Lawrence Technological University

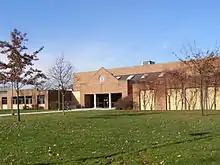
The Don Ridler Field House

The Lawrence Tech athletic teams are called the Blue Devils. The university is a member of the National Association of Intercollegiate Athletics (NAIA), primarily competing in the Wolverine–Hoosier Athletic Conference (WHAC) for most of its sports since the 2012–13 academic year; while the university's second men's ice hockey team is a member of the American Collegiate Hockey Association (ACHA) at the Division III level as a member of the Michigan Collegiate Hockey Conference (MCHC); and its football team competes in the Mideast League of the Mid-States Football Association (MSFA). The Blue Devils previously competed as an NAIA Independent within the Association of Independent Institutions (AII) during the 2011–12 school year (when the school re-instated back its athletics program).